Atlantic Coast Line Railroad

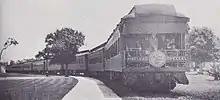
The ACL's "Pinellas Special" in Belleair, Florida, in 1920

The ACL's passenger traffic consisted almost entirely of Florida-bound traffic, largely from the Northeast, but also from the Midwest via trains that were operated by multiple railroads and handled by the ACL at their southern ends. In 1939, in response to the Seaboard's popular new streamliner, the "Silver Meteor", the ACL launched its first streamlined train, the all-coach "Champion". ACL invested heavily in its passenger fleet after World War II but passenger revenue fell from $28.5 million in 1946 to $14.1 million in 1959. Until its 1967 merger the railroad continued to maintain and improve its passenger service, even replacing old stations with new.